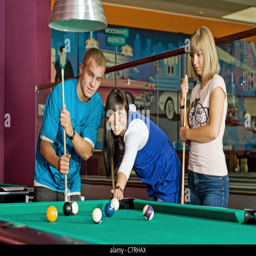
young people playing billiards in the club